Helios

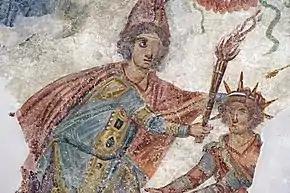
Helios in front of Mithras, fresco from a Mithraeum, Hama museum, Syria.

The tension between the mainstream traditional religious veneration of Helios, which had become enriched with ethical values, poetical symbolism, and the Ionian proto-scientific examination of the sun, clashed in the trial of Anaxagoras c. 450 BC, in which Anaxagoras asserted that the Sun was in fact a gigantic red-hot ball of metal.